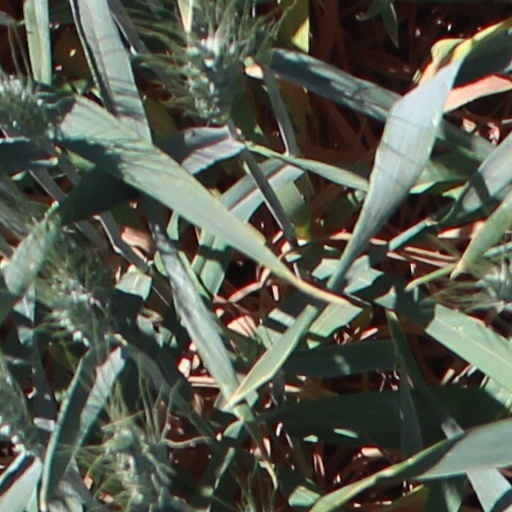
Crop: wheat